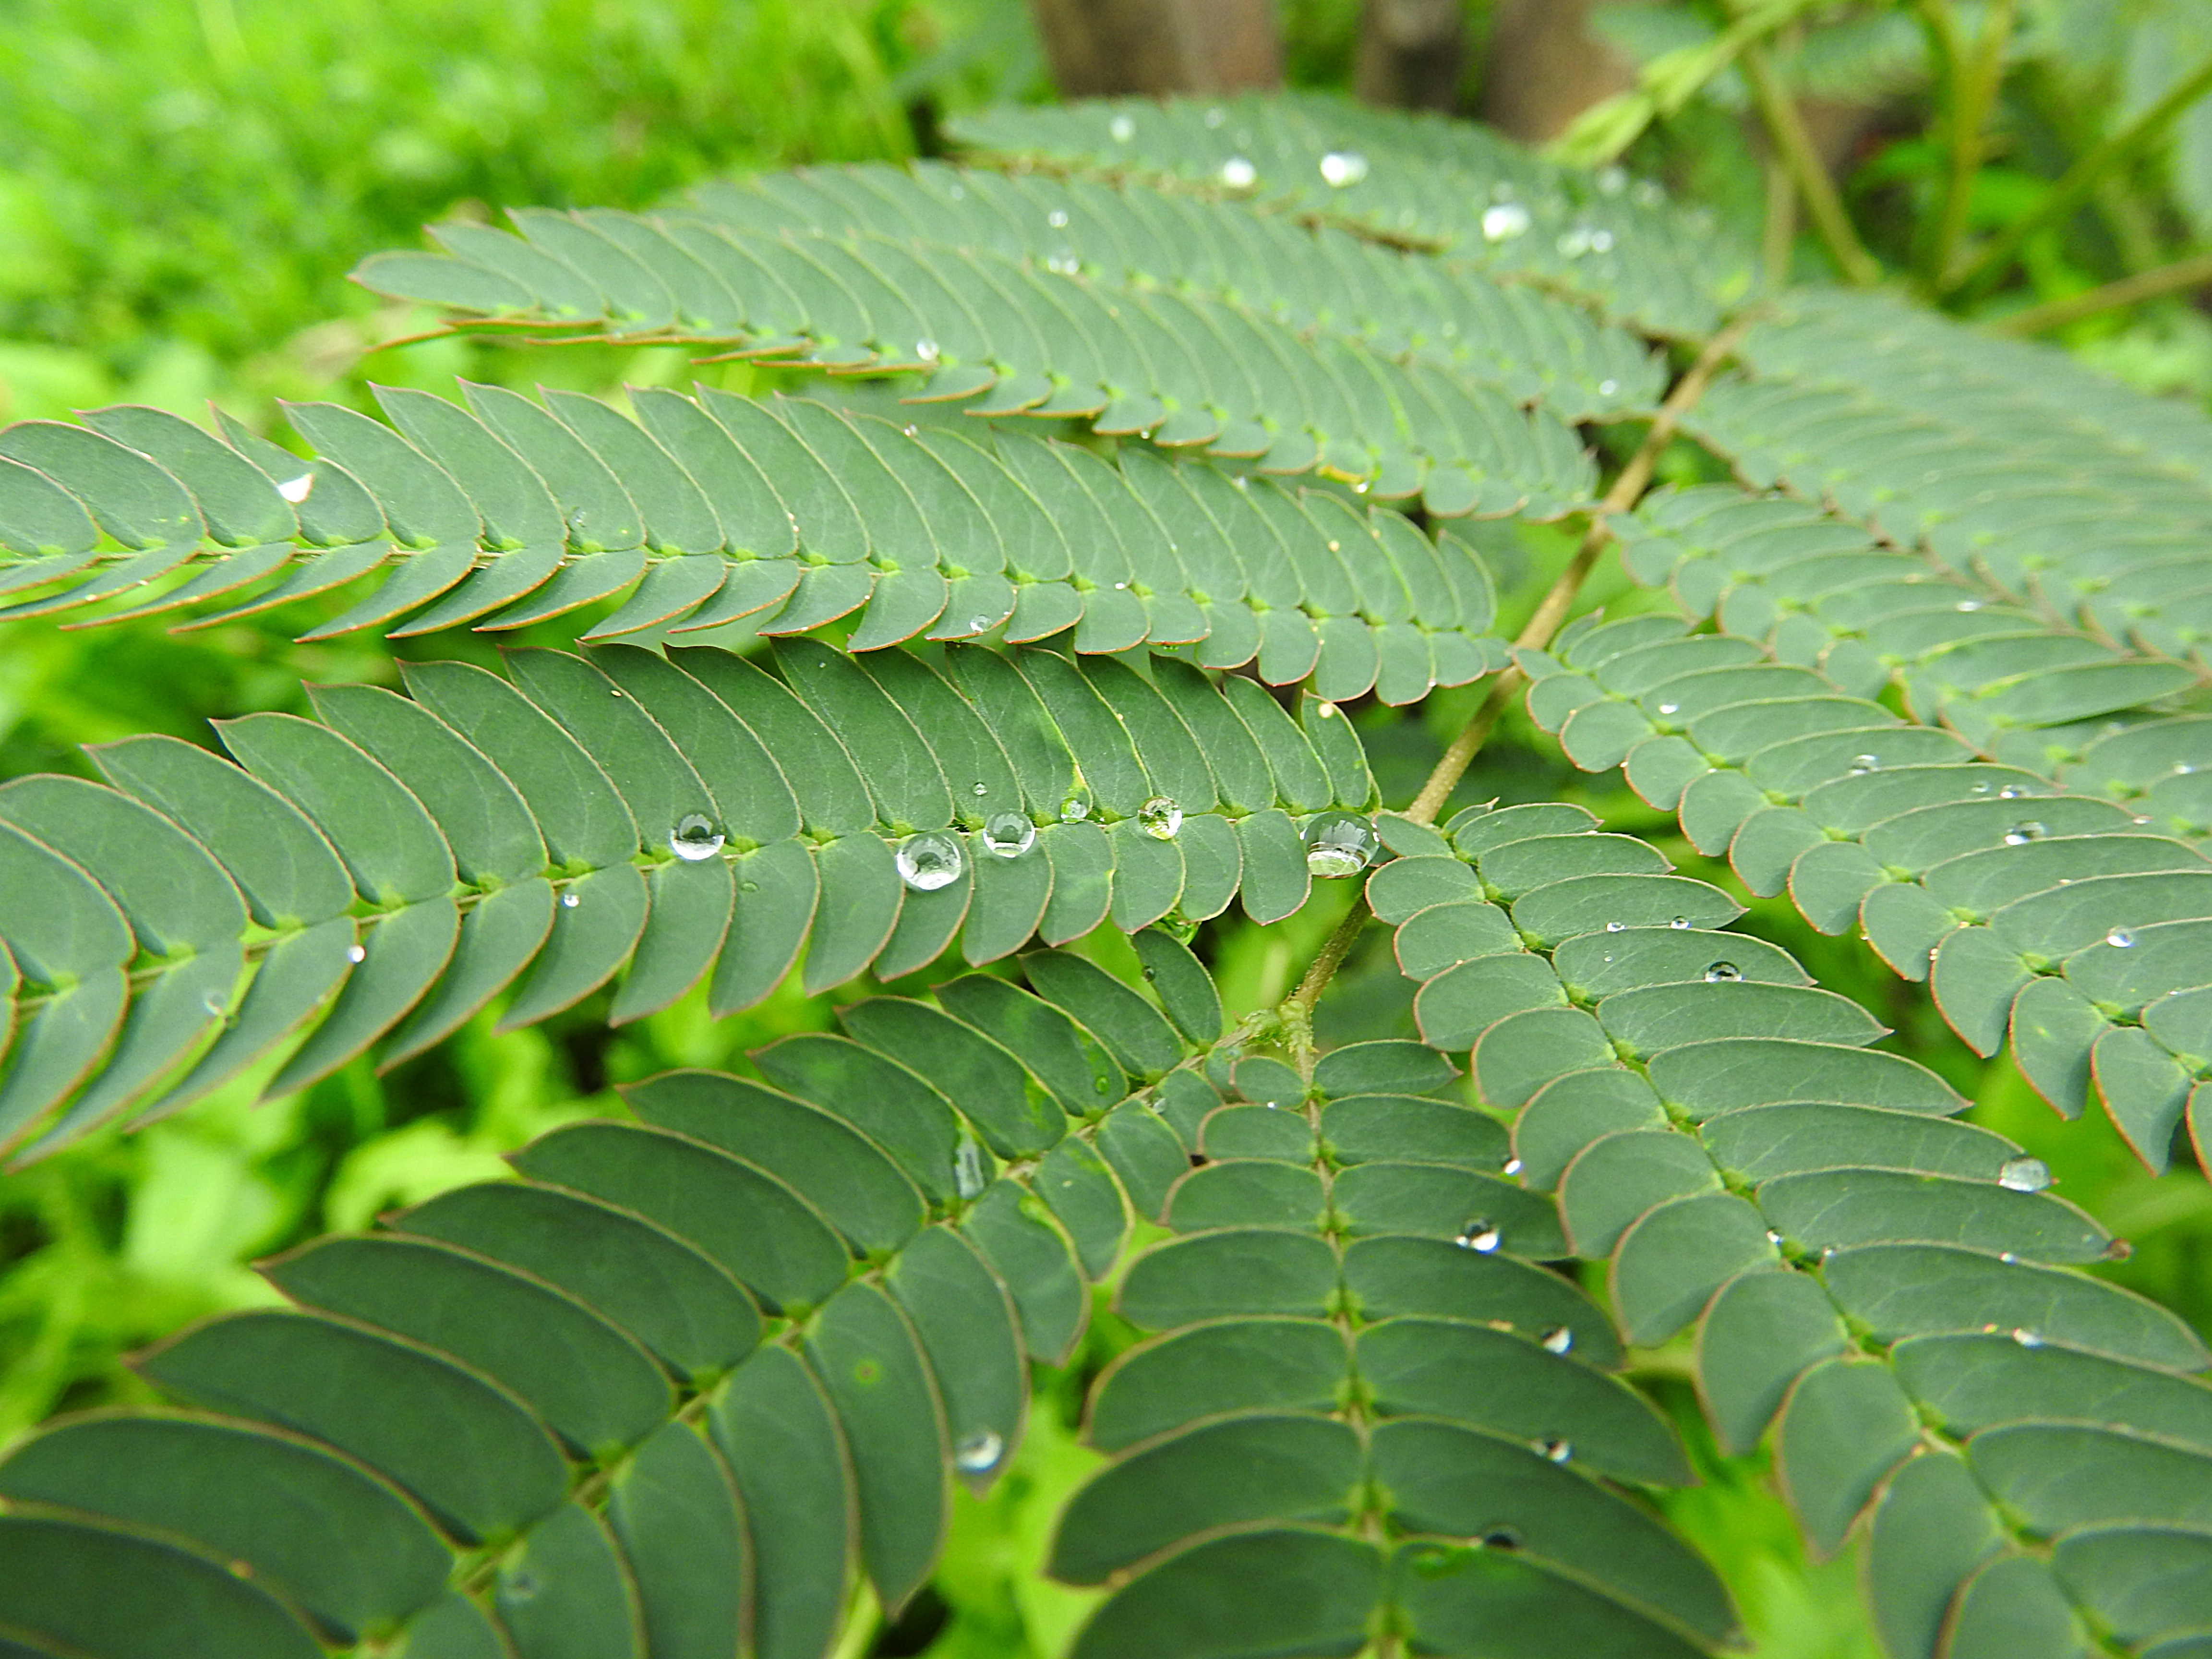
tree, branch, plant, leaf, flower, green, botany, fern, dewdrop, vegetation, shrub, rainforest, morgentau, fern green, plant stem, woody plant, land plant, ferns and horsetails